Adolescence

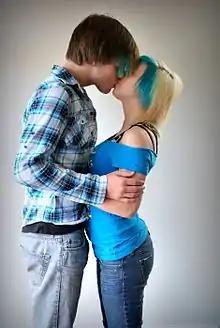
Adolescent couple kissing

Romantic relationships tend to increase in prevalence throughout adolescence. By age 15, 53% of adolescents have had a romantic relationship that lasted at least one month over the course of the previous 18 months. In a 2008 study conducted by YouGov for Channel 4, 20% of 14−17-year-olds surveyed revealed that they had their first sexual experience at 13 or under in the United Kingdom. A 2002 American study found that those aged 15–44 reported that the average age of first sexual intercourse was 17.0 for males and 17.3 for females. The typical duration of relationships increases throughout the teenage years as well. This constant increase in the likelihood of a long-term relationship can be explained by sexual maturation and the development of cognitive skills necessary to maintain a romantic bond (e.g. caregiving, appropriate attachment), although these skills are not strongly developed until late adolescence. Long-term relationships allow adolescents to gain the skills necessary for high-quality relationships later in life and develop feelings of self-worth. Overall, positive romantic relationships among adolescents can result in long-term benefits. High-quality romantic relationships are associated with higher commitment in early adulthood and are positively associated with self-esteem, self-confidence, and social competence. For example, an adolescent with positive self-confidence is likely to consider themselves a more successful partner, whereas negative experiences may lead to low confidence as a romantic partner. Adolescents often date within their demographic in regards to race, ethnicity, popularity, and physical attractiveness. However, there are traits in which certain individuals, particularly adolescent girls, seek diversity. While most adolescents date people approximately their own age, boys typically date partners the same age or younger; girls typically date partners the same age or older.